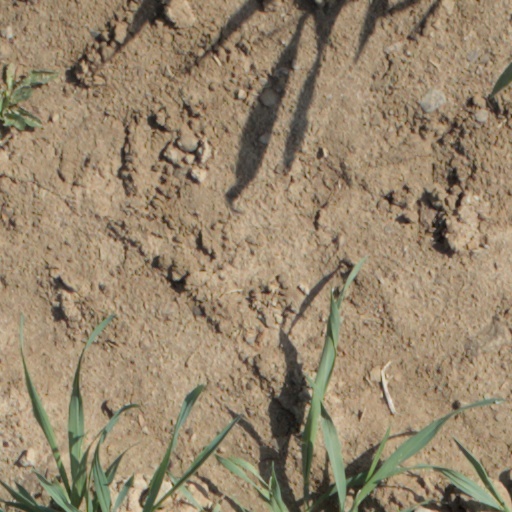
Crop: wheat